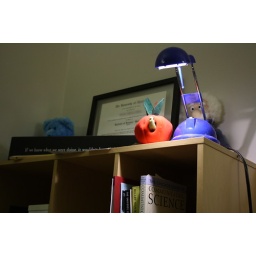
around the home office